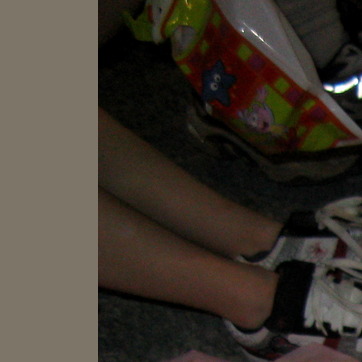
Material: skin